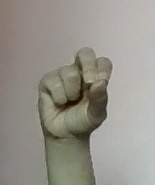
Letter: gaaf